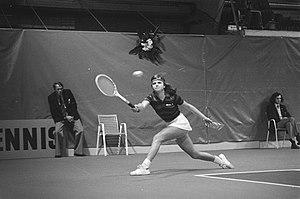
Hana Mandlíková est une joueuse de tennis tchécoslovaque, devenue australienne en 1988.